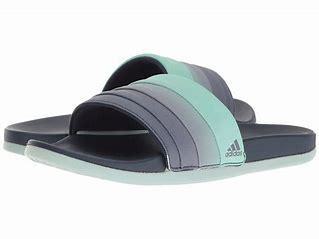
Brand: Adidas
Model: Adilette